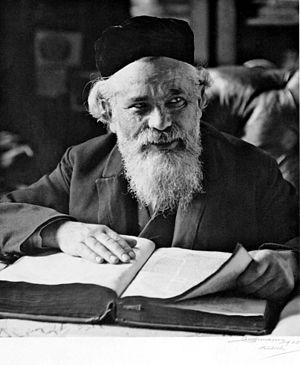
La synagogue de Lübeck se trouve dans la vieille ville de Lübeck au 13 St.-Annen-Straße, entre l'église évangélique luthérienne Saint-Gilles, et l'ancien cloître Sainte-Anne, actuellement musée municipal.
Shlomo Carlebach est un rabbin, auteur, compositeur et interprète en plus de sa formation d'enseignant, né le 14 janvier 1925 et décédé le 20 octobre 1994. Il composa plusieurs milliers de nigounim, chansons tristes ou entraînantes, et s'inspira dans la plupart de ses compositions du texte biblique du Tanakh.